North Albany, Albany, New York

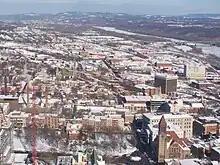
North Albany as seen from the Corning Tower

Along the southern boundary of North Albany lies a railroad owned by CSXT (the Chicago Line), which is also used by Amtrak. The former D&H Colonie Main Line (now owned by CP Rail) runs through North Albany, at Erie Street and Erie Boulevard sits a bulk transfer rail yard operated by BULK Transfer Services LLC.